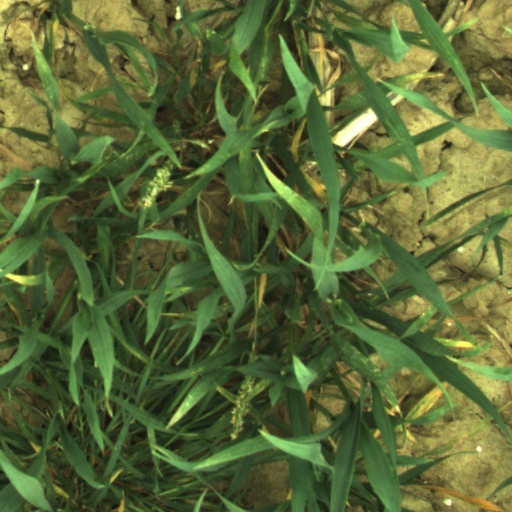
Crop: wheat